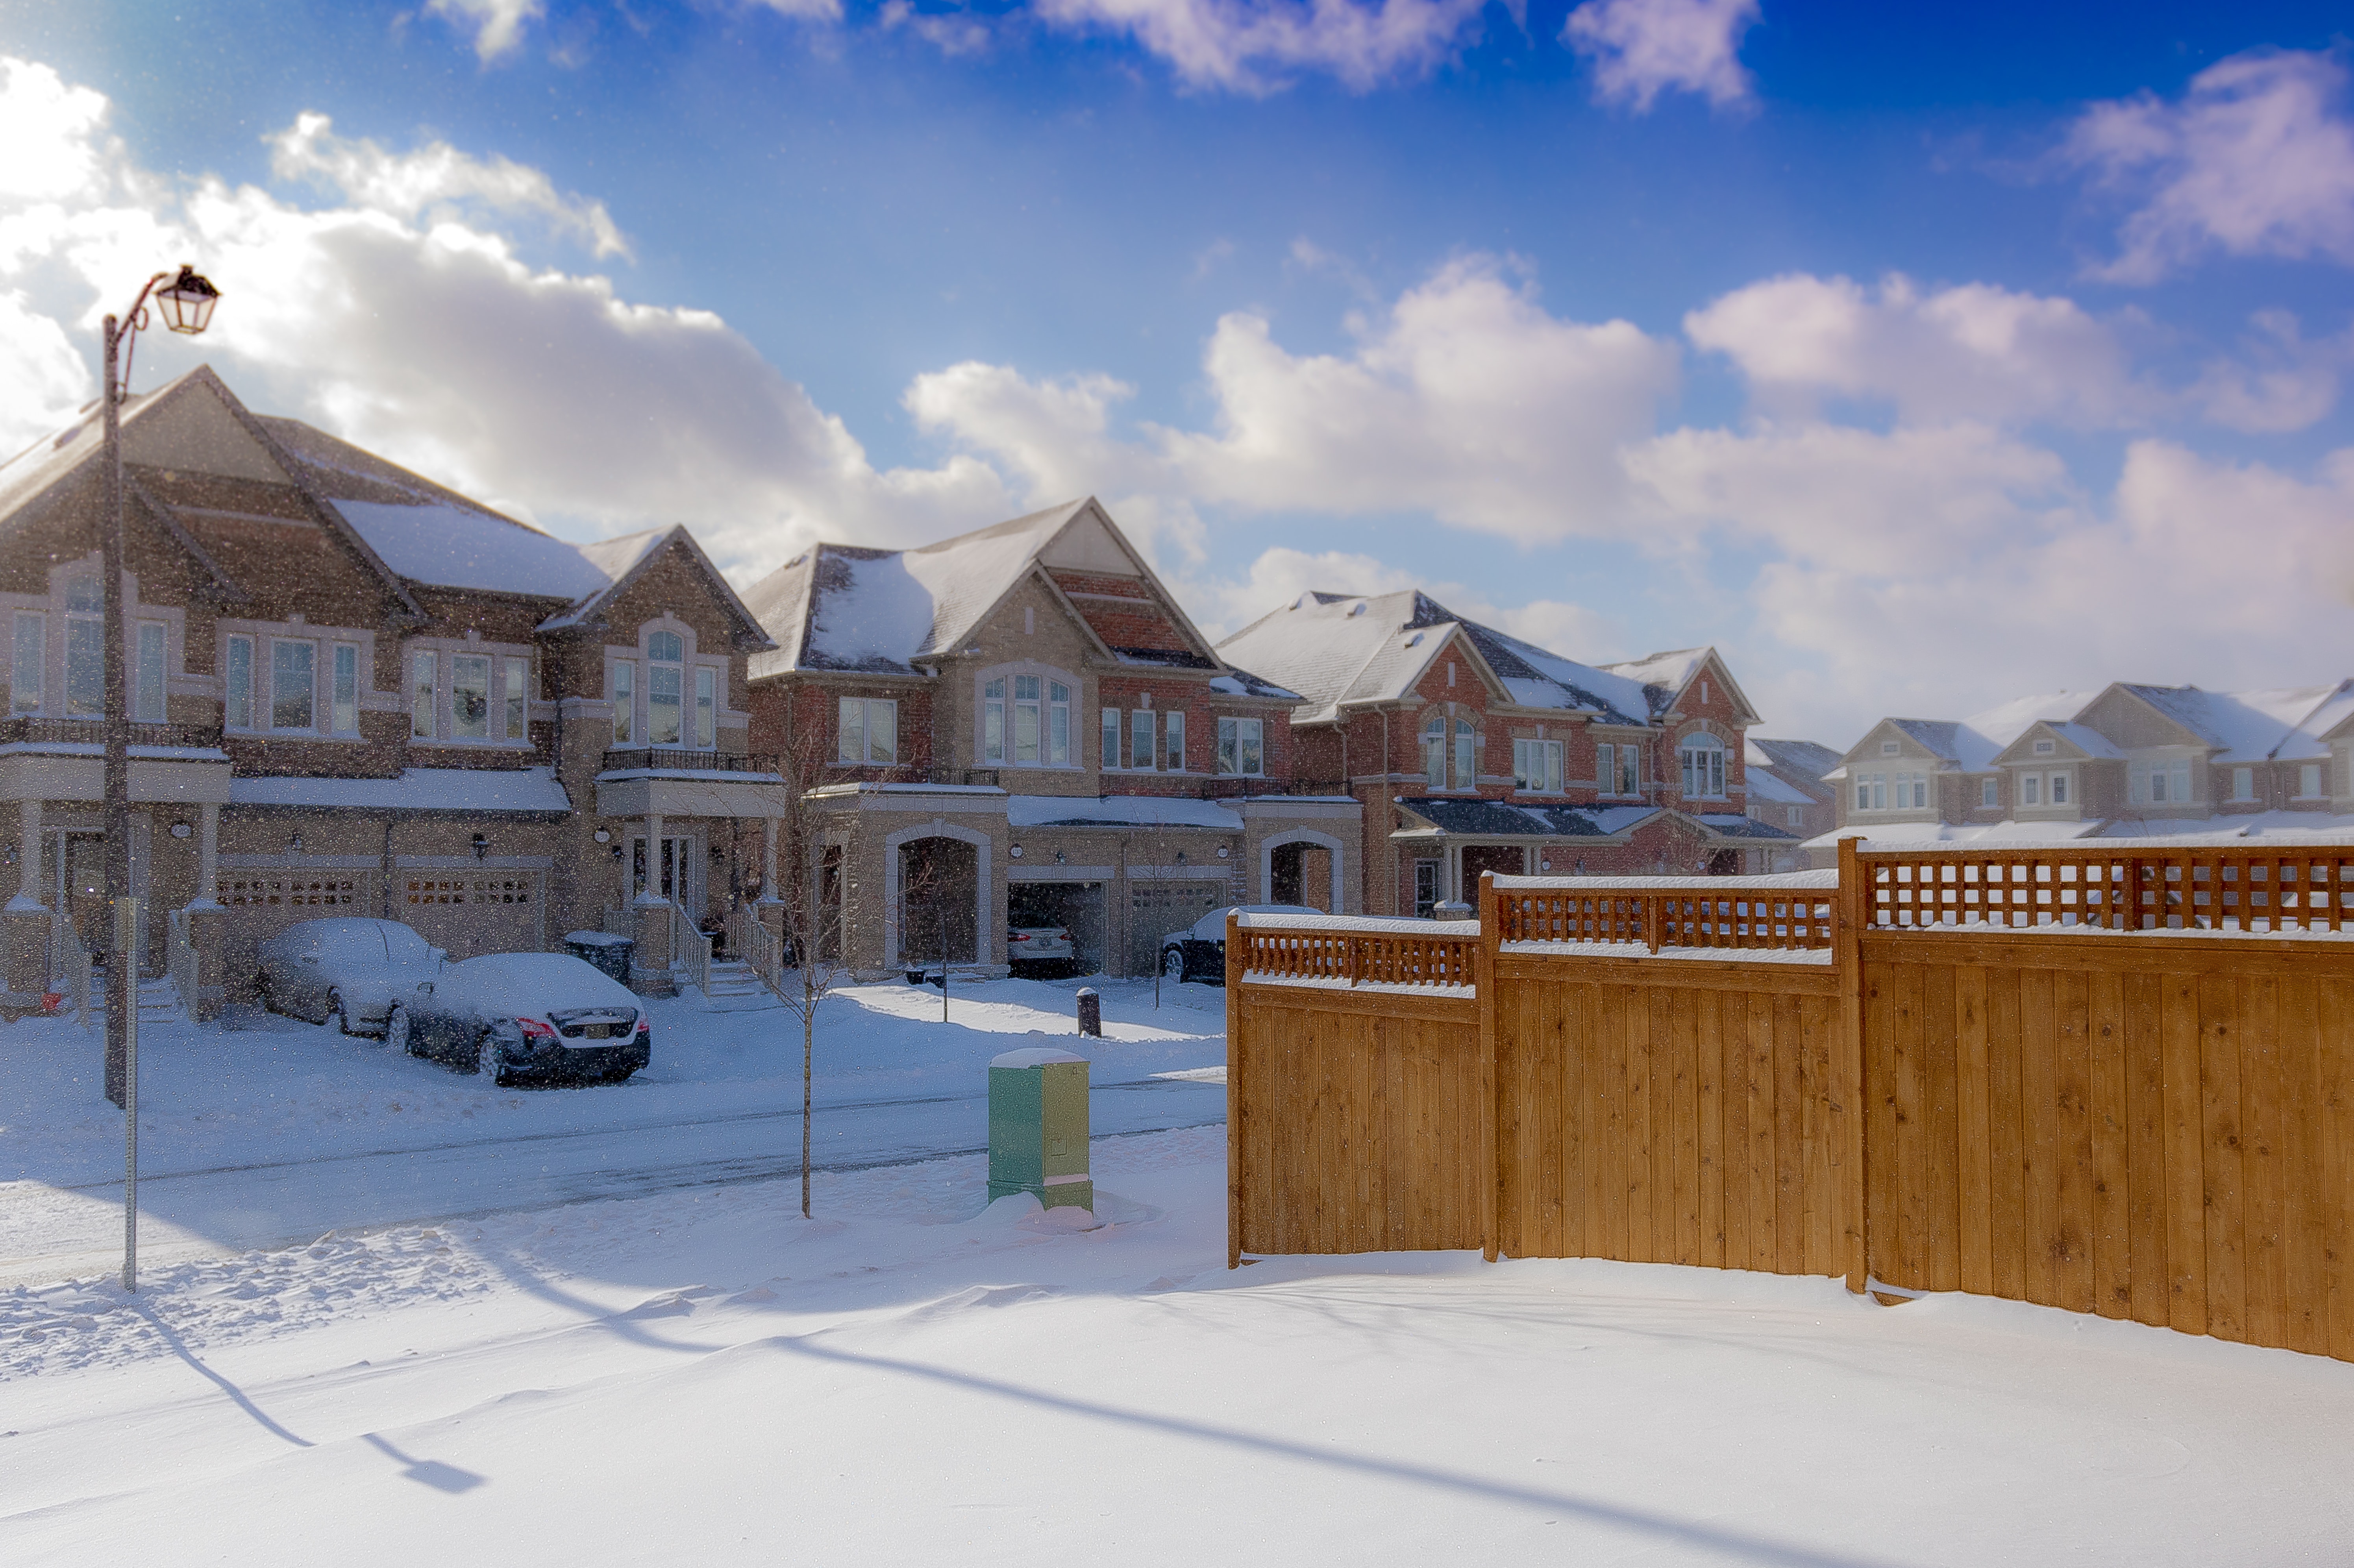
snow, property, home, winter, sky, house, residential area, building, real estate, roof, architecture, estate, cloud, mountain, vacation, suburb